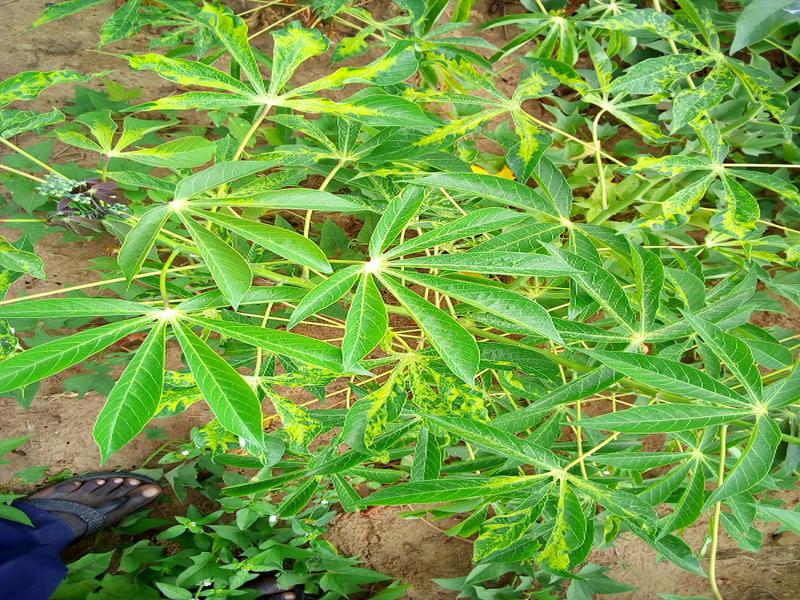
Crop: cassava
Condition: mosaic_disease